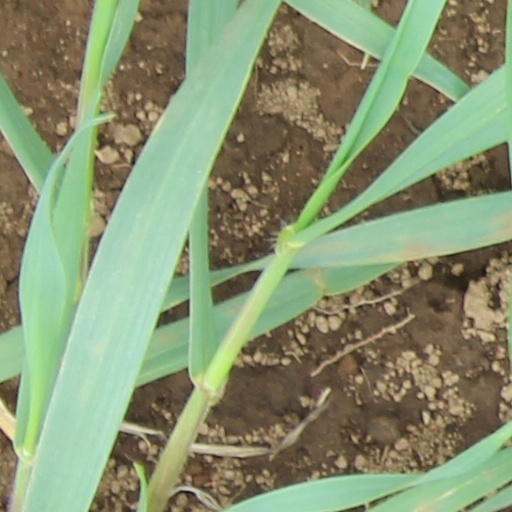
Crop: wheat